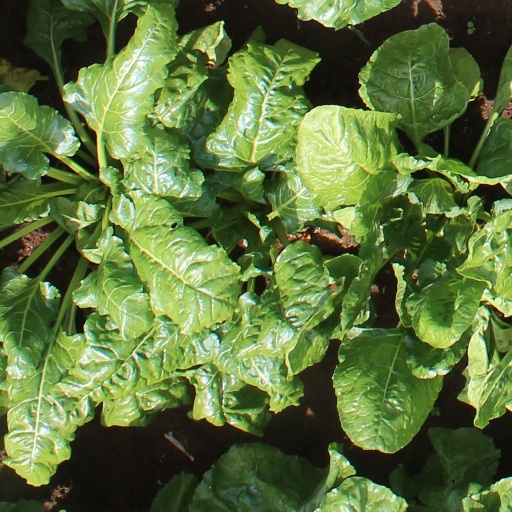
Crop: sugar beet